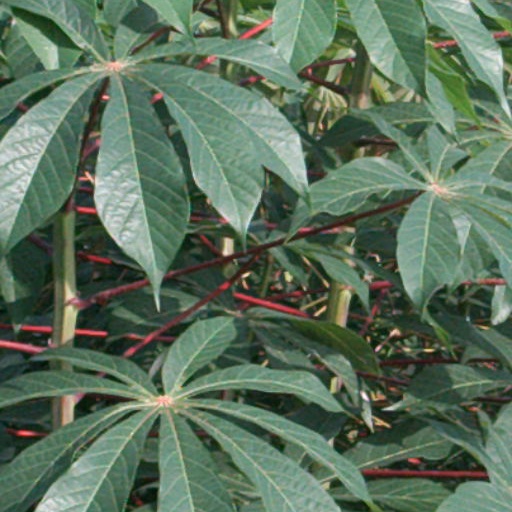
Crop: cassava